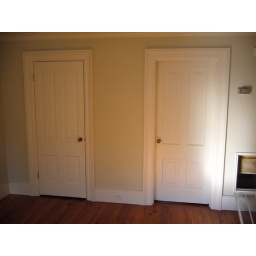
inside the bedroom to the right - left door is walk in closet, right door is bathroom